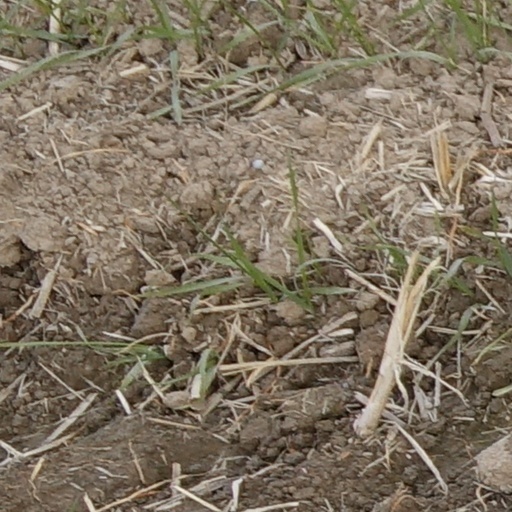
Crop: wheat